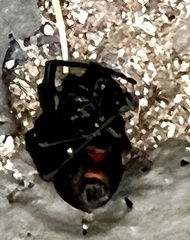
Species: Lactrodectus_hesperus